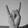
ASL letter: Y